James II of England

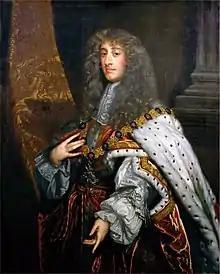
Portrait by Peter Lely

James II and VII (14 October 1633 – 16 September 1701) was King of England and Ireland as James II and King of Scotland as James VII from the death of his elder brother, Charles II, on 6 February 1685, until he was deposed in the 1688 Glorious Revolution. The last Catholic monarch of England, Scotland, and Ireland, his reign is now remembered primarily for conflicts over religion. However, it also involved struggles over the principles of absolutism and divine right of kings, with his deposition ending a century of political and civil strife by confirming the primacy of the English Parliament over the Crown.